Butley Priory

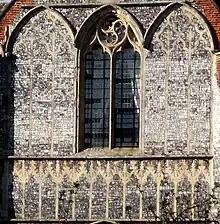
Detail of flushwork tracery on the south front

Standing centrally on the priory's northern precinct boundary, the gatehouse was built in the early 14th century to provide a grand entrance and to accommodate important visitors. Substantially original, it is called one of the finest examples of Decorated Gothic architecture in Suffolk, and one of the most complete and interesting monastic entrances surviving. Its exuberant flint flushwork is the first blossoming of that technique, later so widespread in East Anglian religious architecture, and its heraldic display was ambitious in content and architecturally innovative. The impressive rib-vaulted central entrance passage and side chambers dictated the need for large external buttresses. A portal between the temporal and cloistered worlds, the Gatehouse was in its time a prestigious addition to the priory, and remains a monument to the priory itself and to the taste and resources of its patron. It also attracted some distinguished visitors.